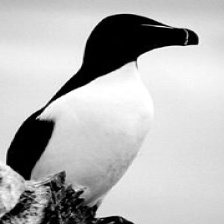
Species: RAZORBILL
Scientific name: ALCA TORDA